Leslie Grange

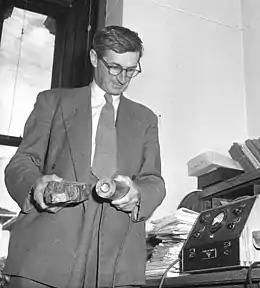
Grange in 1954

Leslie Issott Grange (4 March 1894 – 6 October 1980) was a New Zealand geologist, soil scientist and scientific administrator. He was foundation director of the Soil Bureau.